Carlo Marchione

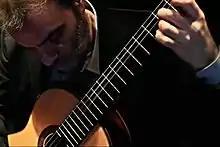
www.carlo-marchione.com

Carlo Marchione is a classical guitarist from Italy and was born in Rome, Italy in 1964.